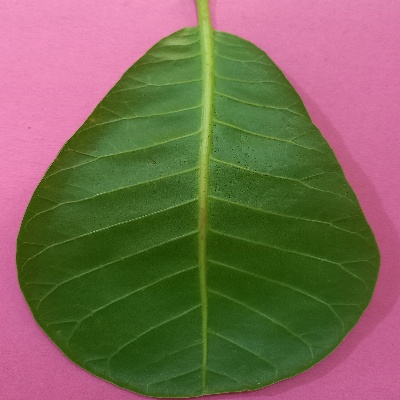
Crop: Cashew
Condition: healthy